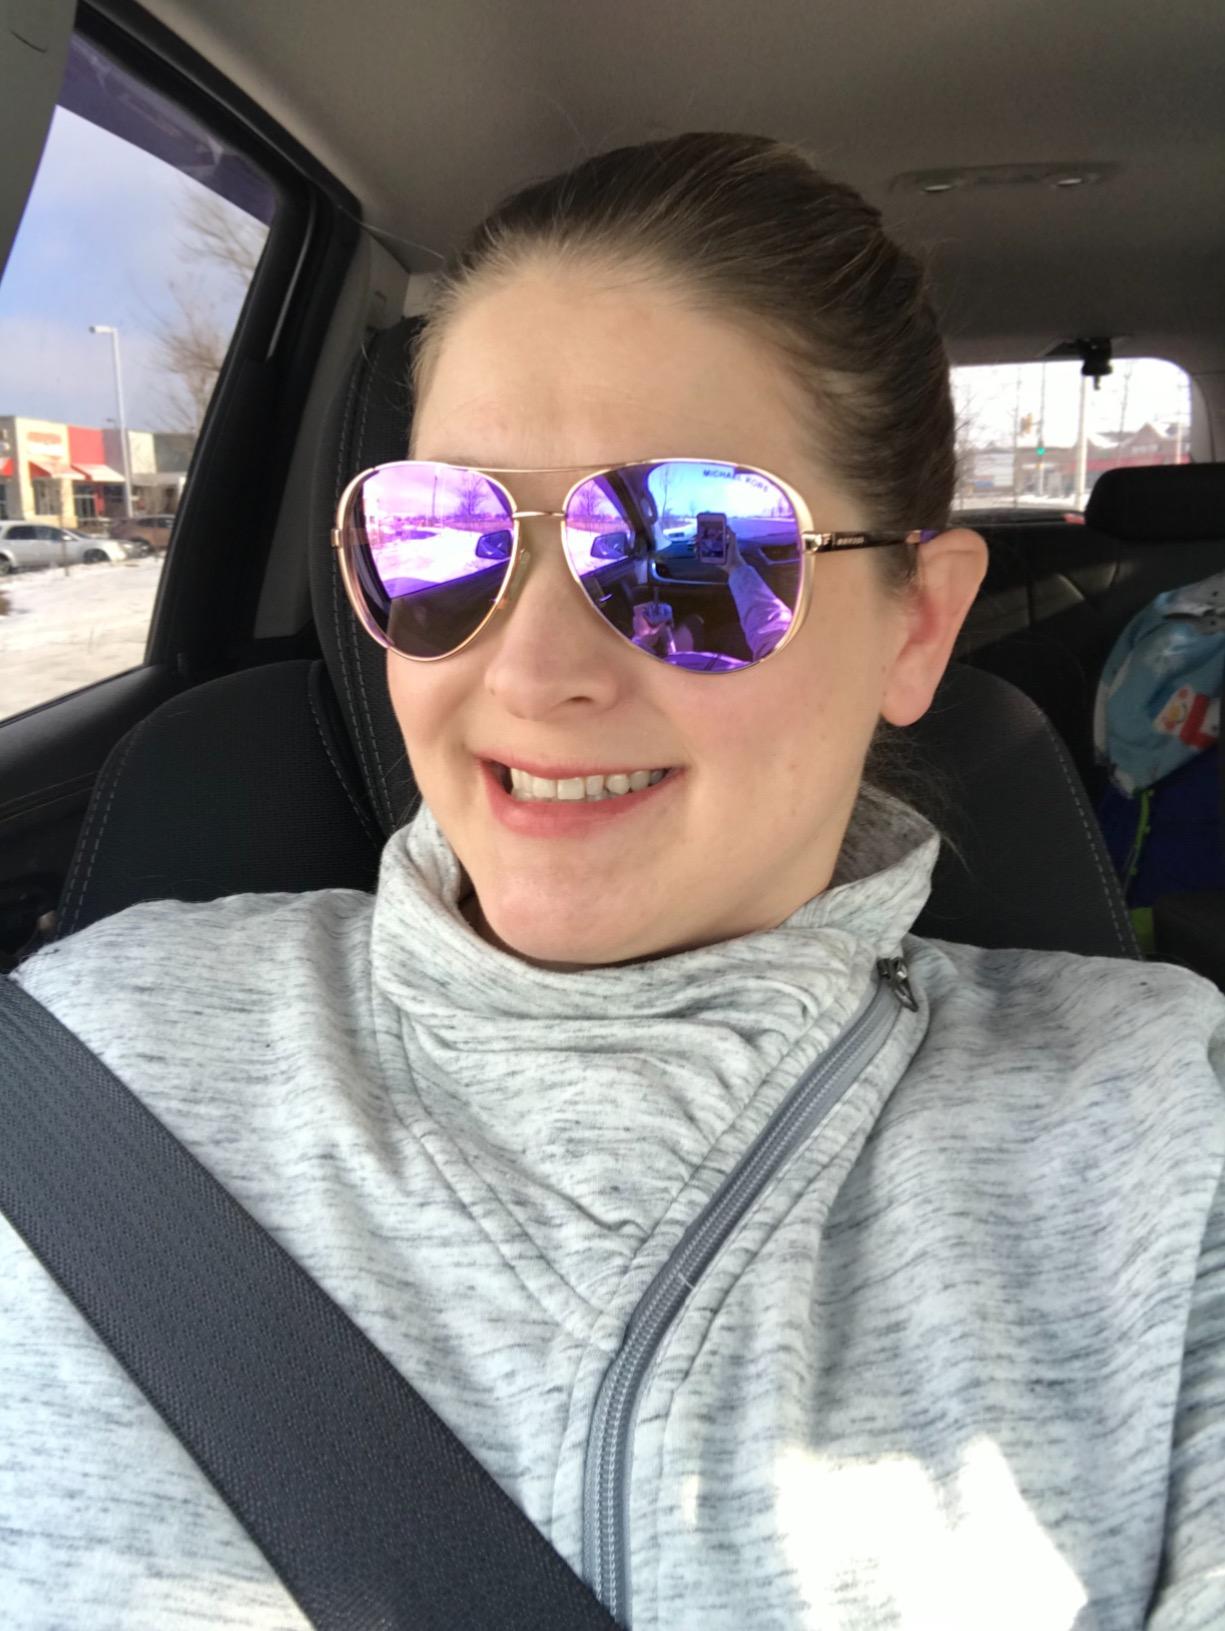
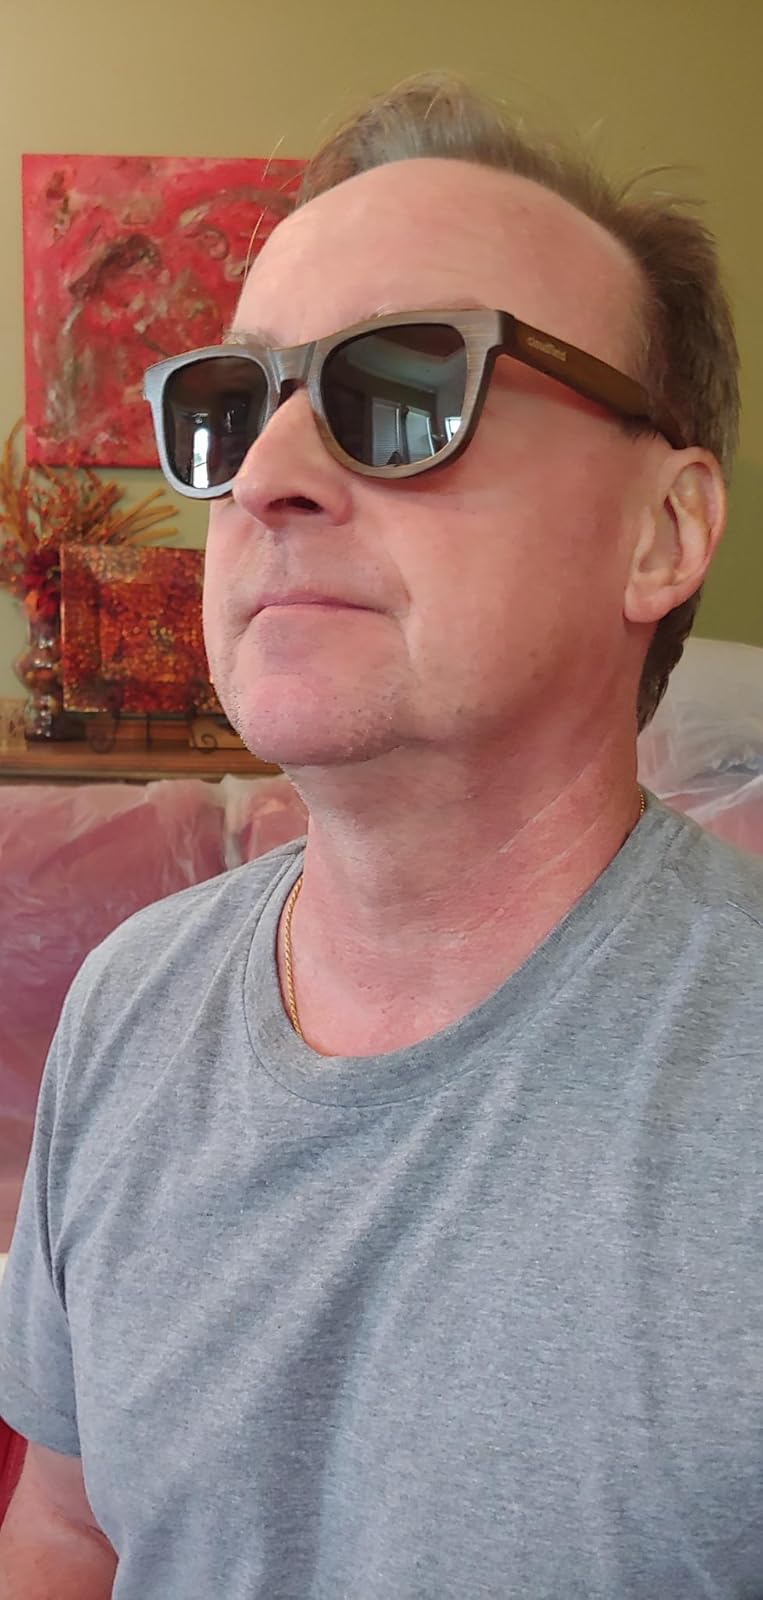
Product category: accessories_sunglasses
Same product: no